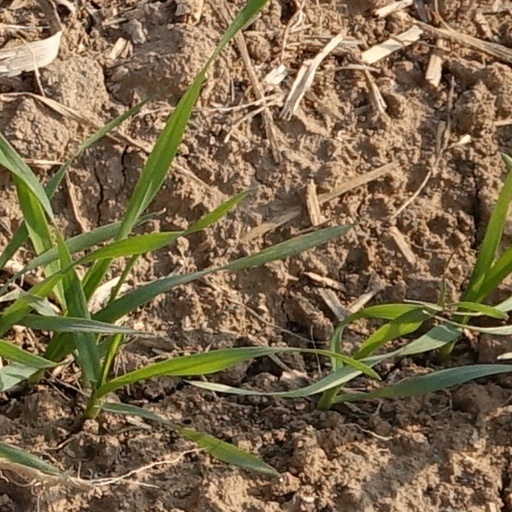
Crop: wheat